BlossomWatch

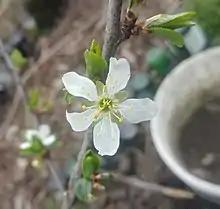
Plum blossom shared on #BlossomWatch, March 2022

#BlossomWatch was initiated by the National Trust in March 2020, in the first national lockdown during the COVID-19 pandemic in England. The campaign was inspired by analysis from the Trust's Noticing Nature Report, which discovered that only 6% of children and 7% of adults celebrated natural events such as the arrival of Spring. The campaign also drew on the traditional Japanese custom of hanami, where people communally enjoy the transient nature of cherry blossom.